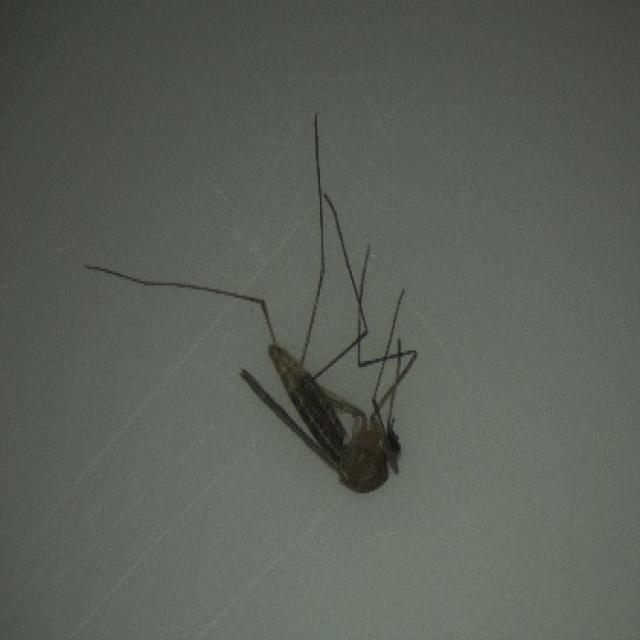
Species: culex_pipiens